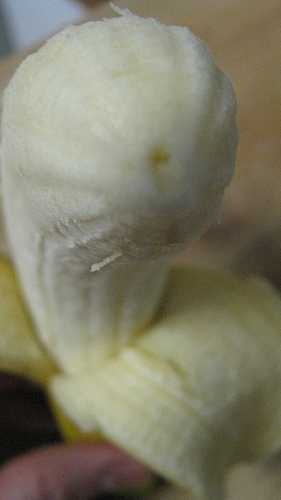
Label: Banana